Harry Ferris Brazenor

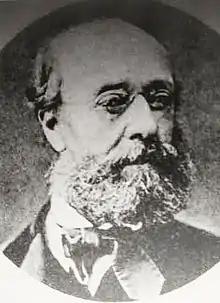
Brazenor's father, taxidermist R.W. Brazenor

Harry Ferris Brazenor was born on 21 July 1863 in Shepherd's Bush, London, into a family of taxidermists and furriers. His parents were Robert Wilding Brazenor (Shrewsbury 1818 – Lewes 1901), and Rhoda Ferris (Biddestone c.1826 – Brighton 1909). Robert was a "more enthusiastic than accurate" taxidermist who founded the Brighton taxidermy company, Brazenor Brothers, which flourished from 1863 to 1937, although he became bankrupt in 1883. Much of the Brazenor Brothers' ornithological work is kept in the skeleton gallery of the Booth Museum of Natural History, Brighton. However, in August 1848, before Robert married Harry's mother, he had been charged with stealing a large number of saddlery materials and products from one Edward Tyrrell of Warwick. Robert and Rhoda's sons John, Charles, Frederick, Harry and Alfred all became taxidermists for the family company, and their daughters Sarah and Rhoda worked with their mother in the family furrier shop. Harry's brother Alfred ultimately became the "mainstay" of the business, and Harry's nephew Herbert Clifton Ferris Brazenor (Brighton 26 March 1912 – Brighton 1972) became deputy director of the Brighton Museum & Art Gallery, and of Brighton Pavilion.